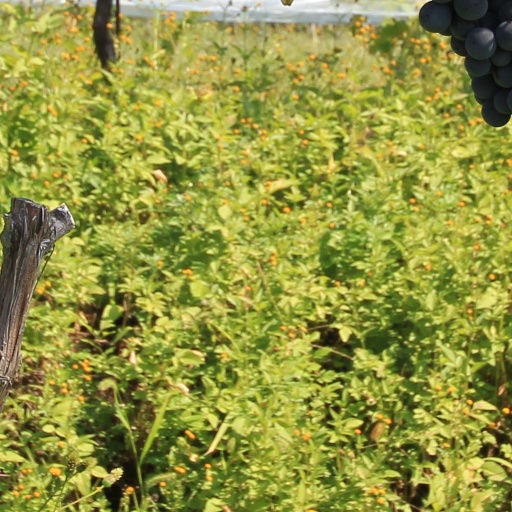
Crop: grape